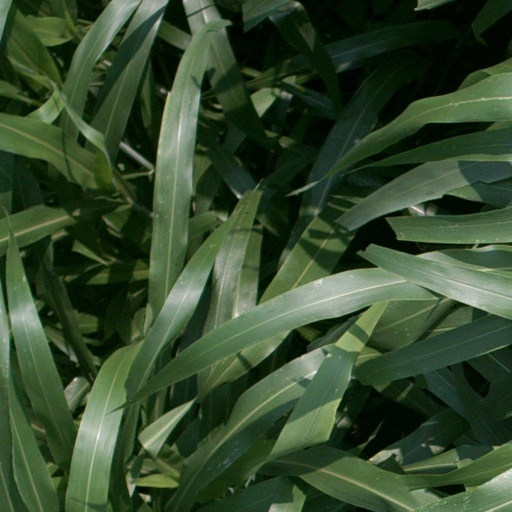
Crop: sorghum